List of songs recorded by Alyssa Milano

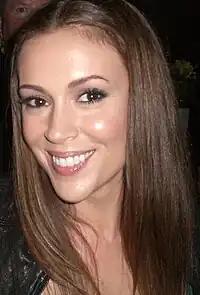
A close-up of a light-skinned woman with long brown hair swept over her shoulder; she is seen smiling.

American actress and singer Alyssa Milano has recorded songs for four studio albums, two compilation albums, and an exercise video. She first came to prominence within the entertainment industry for her portrayal of Samantha Micelli in the television sitcom "Who's the Boss?", which premiered in September 1984. While acting on the television series, she recorded and released music exclusively in Japan through the Japanese record label Pony Canyon, Inc. Pony Canyon, Inc. signed Milano to a five-album deal based on her appearance and personality, which was a common practice by Japanese record labels in their efforts to produce Japanese idols. The label also choose Milano due to her popularity in Asia from her role as Jenny Matrix in the 1985 film "Commando". Throughout her musical career, Milano had little involvement with the songwriting and production of her albums. She did not express any interest in releasing her music in the United States, and said: "A lot of actors who release albums here are laughed at, I'm not interested in crossing over. I'd much rather have it released where it's appreciated than laughed at."